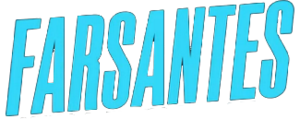
Farsantes est une telenovela argentine diffusé en 2013 sur El Trece, produit par Pol-ka Producciones.